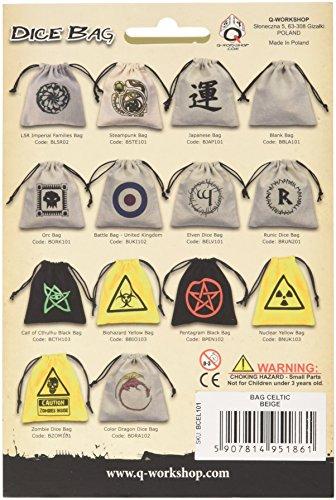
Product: Celtic Dice Bag Board Game
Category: Toys & Games | Games & Accessories | Game Accessories
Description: Playing Time: min.
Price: $6.99
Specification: ProductDimensions:4.7x0.2x4.3inches|ItemWeight:0.32ounces|ShippingWeight:2.4ounces(Viewshippingratesandpolicies)|DomesticShipping:ItemcanbeshippedwithinU.S.|InternationalShipping:ThisitemcanbeshippedtoselectcountriesoutsideoftheU.S.LearnMore|ASIN:B001D0HERI|Itemmodelnumber:QWOCEL01|Manufacturerrecommendedage:3yearsandup